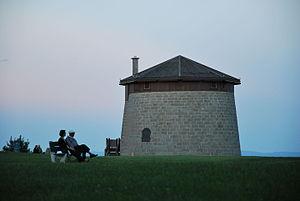
Un père et sa fille se reposant Tour Martello 1 - Plaines d'Abraham, Québec (Qc)
Le Royaume-Uni, en forme longue le Royaume-Uni de Grande-Bretagne et d'Irlande du Nord, est un pays d'Europe de l'Ouest, ou selon certaines définitions, d'Europe du Nord, dont le territoire comprend l'île de Grande-Bretagne et la partie nord de l'île d'Irlande, ainsi que de nombreuses petites îles autour de l'archipel. Le territoire du Royaume-Uni partage une frontière terrestre avec la république d'Irlande, et est entouré par l'océan Atlantique au nord, la mer du Nord à l'est, la Manche au sud, la mer Celtique au sud-sud-ouest, la mer d'Irlande au sud-ouest et les mers intérieures de la côte ouest de l'Écosse au nord-ouest. Le Royaume-Uni couvre une superficie de 246 690 km², faisant de lui le 80ᵉ plus grand pays du monde, et le 11ᵉ d'Europe. Il est le 22ᵉ pays plus peuplé du monde, avec une population estimée à 65,1 millions d'habitants. Le Royaume-Uni est une monarchie constitutionnelle ; il possède un système parlementaire de gouvernance. Sa capitale est Londres, une ville mondiale et la seconde place financière au monde.